Destiny 2: Forsaken

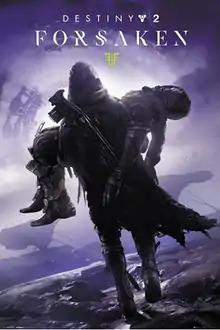
Cover art featuring a Guardian carrying the corpse of Cayde-6

Destiny 2: Forsaken was a major expansion for "Destiny 2", a first-person shooter video game by Bungie. Representing the third expansion and the second year of extended content for "Destiny 2", it was released on September 4, 2018. "Forsaken" revolved around the player's Guardian seeking to avenge the death of Cayde-6 by the hands of the Awoken Prince Uldren Sov. Uldren, corrupted by the Darkness, was in search of his lost sister, Queen Mara Sov, both of whom were thought to have died in "" (2015). Along their journey, players faced the Scorn, undead versions of the Fallen race that had been revived and morphed into a new race.